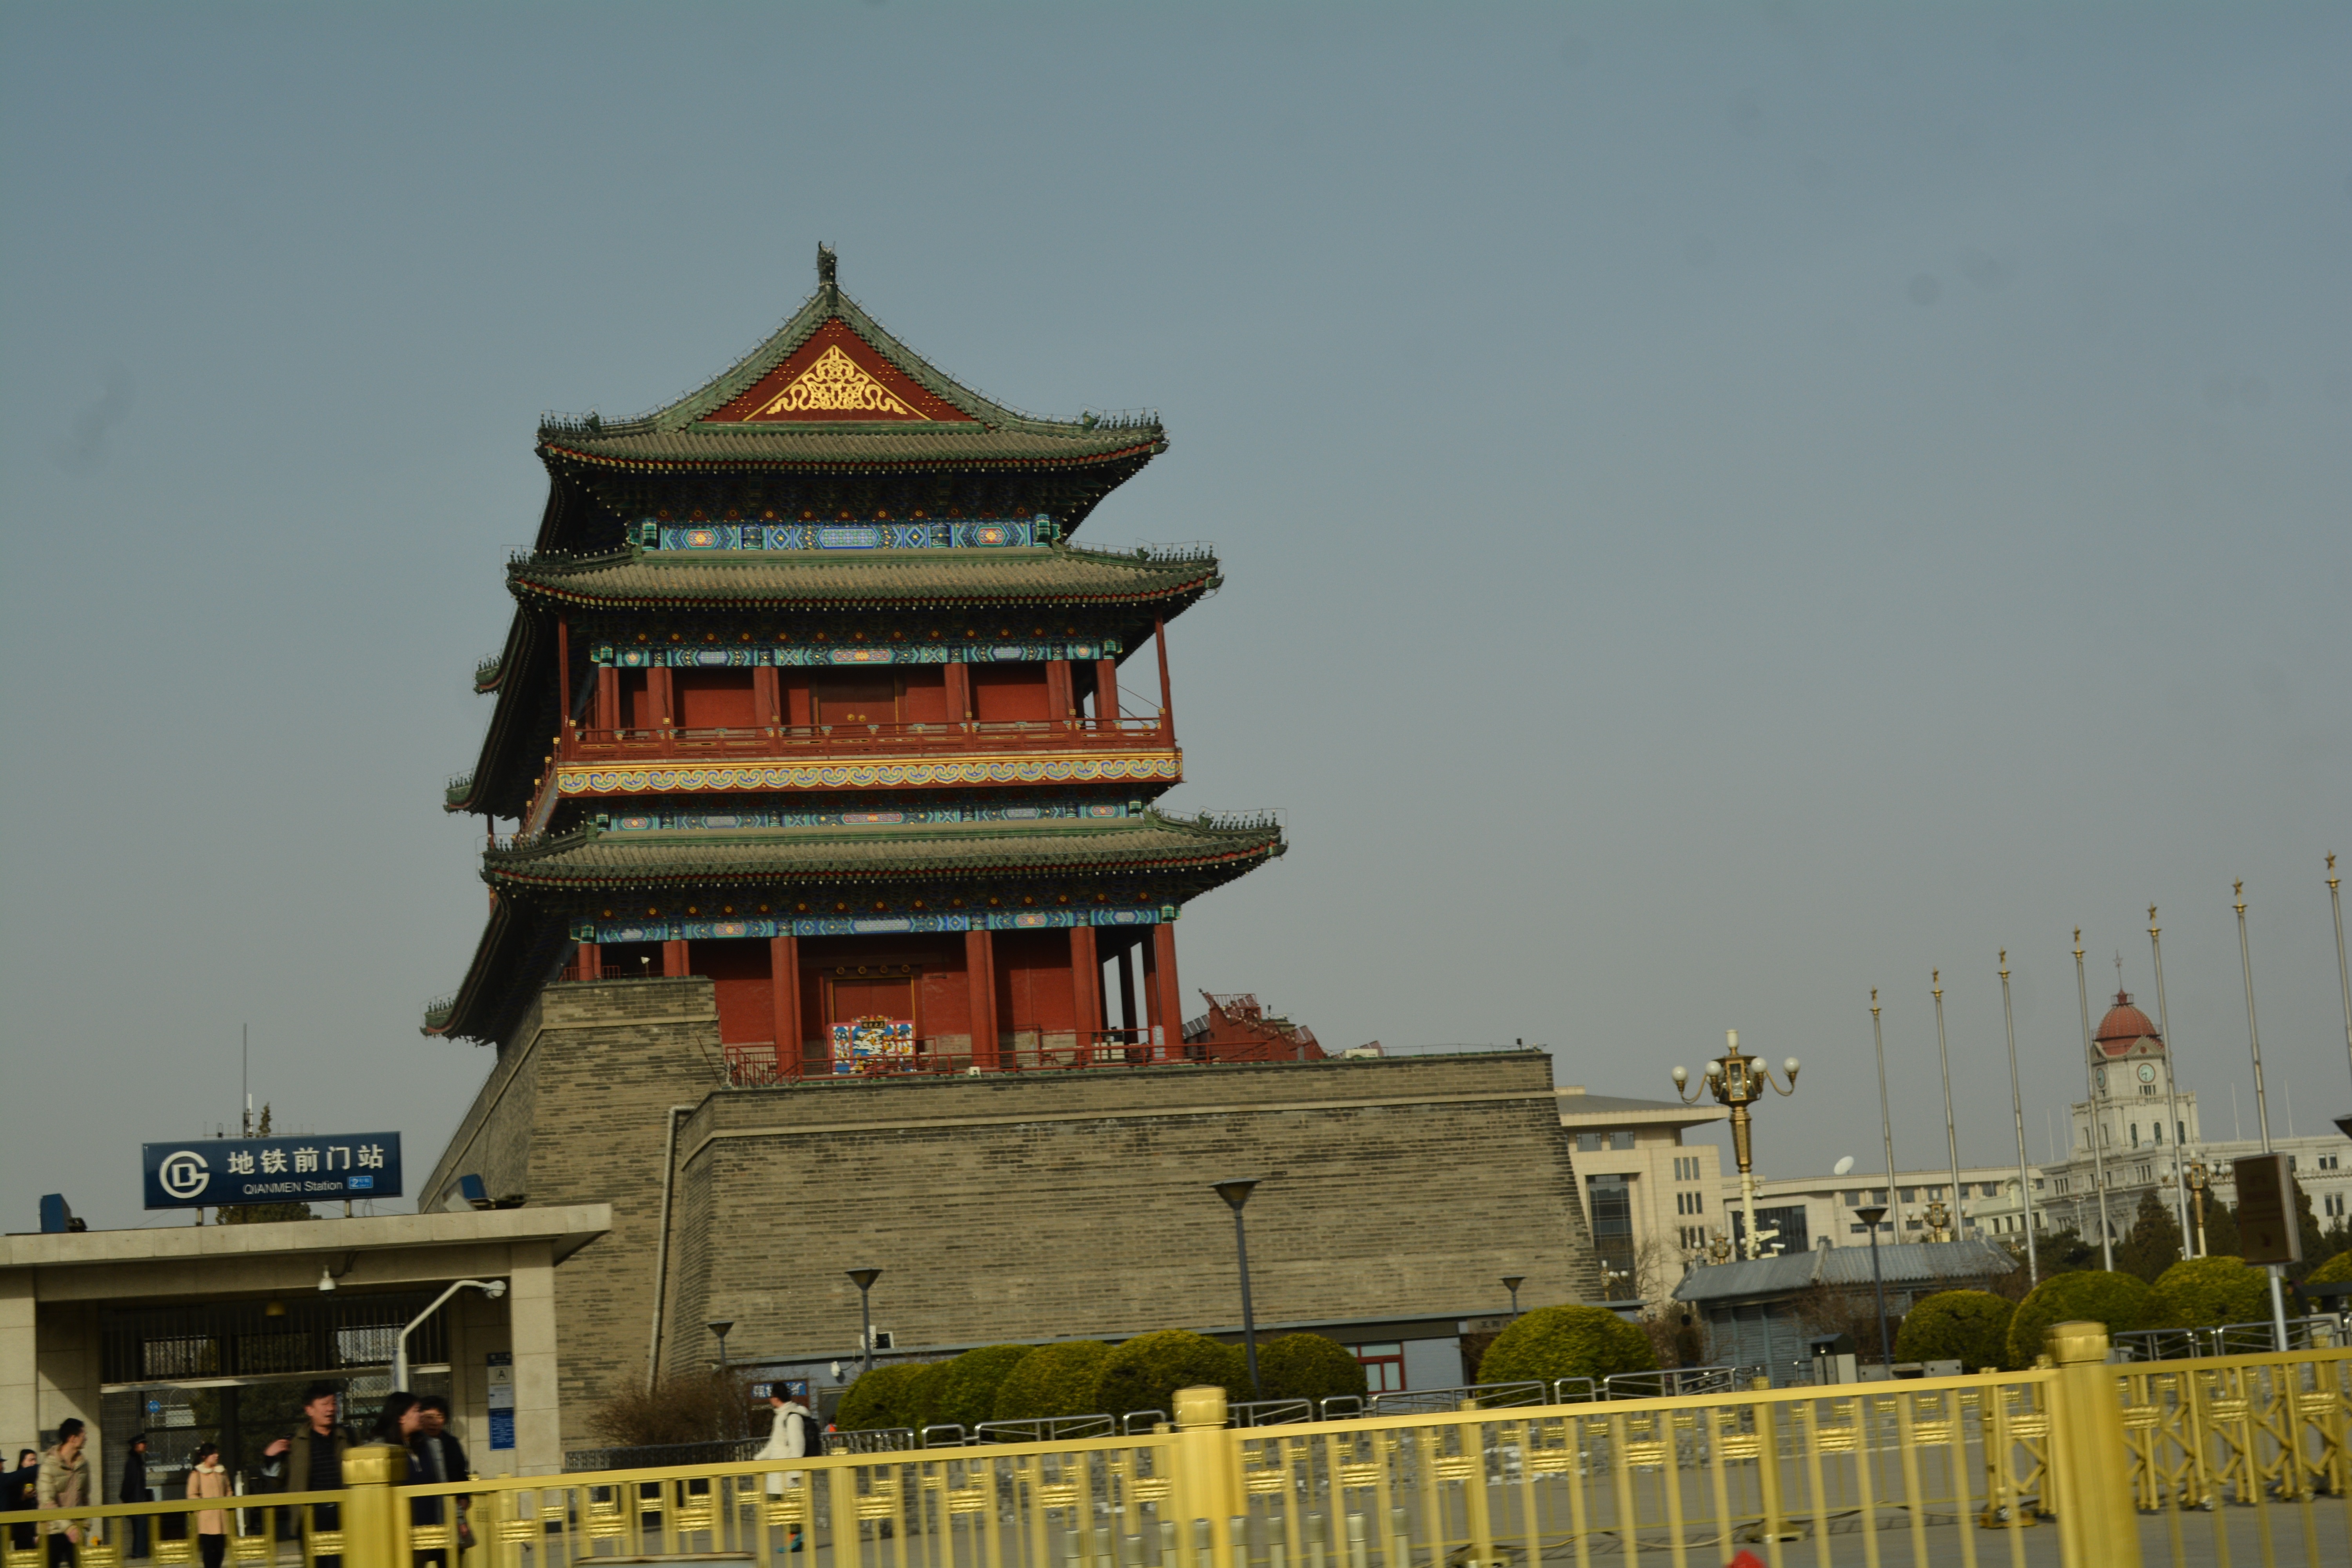
chinese architecture, landmark, historic site, tower, building, pagoda, temple, palace, tourism, place of worship